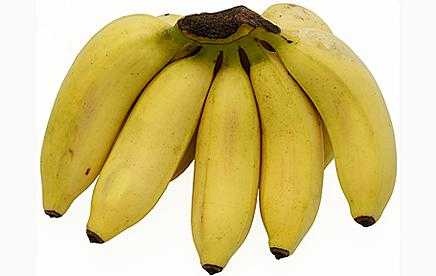
Label: Banana